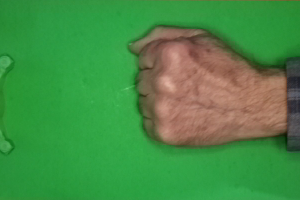
Label: rock